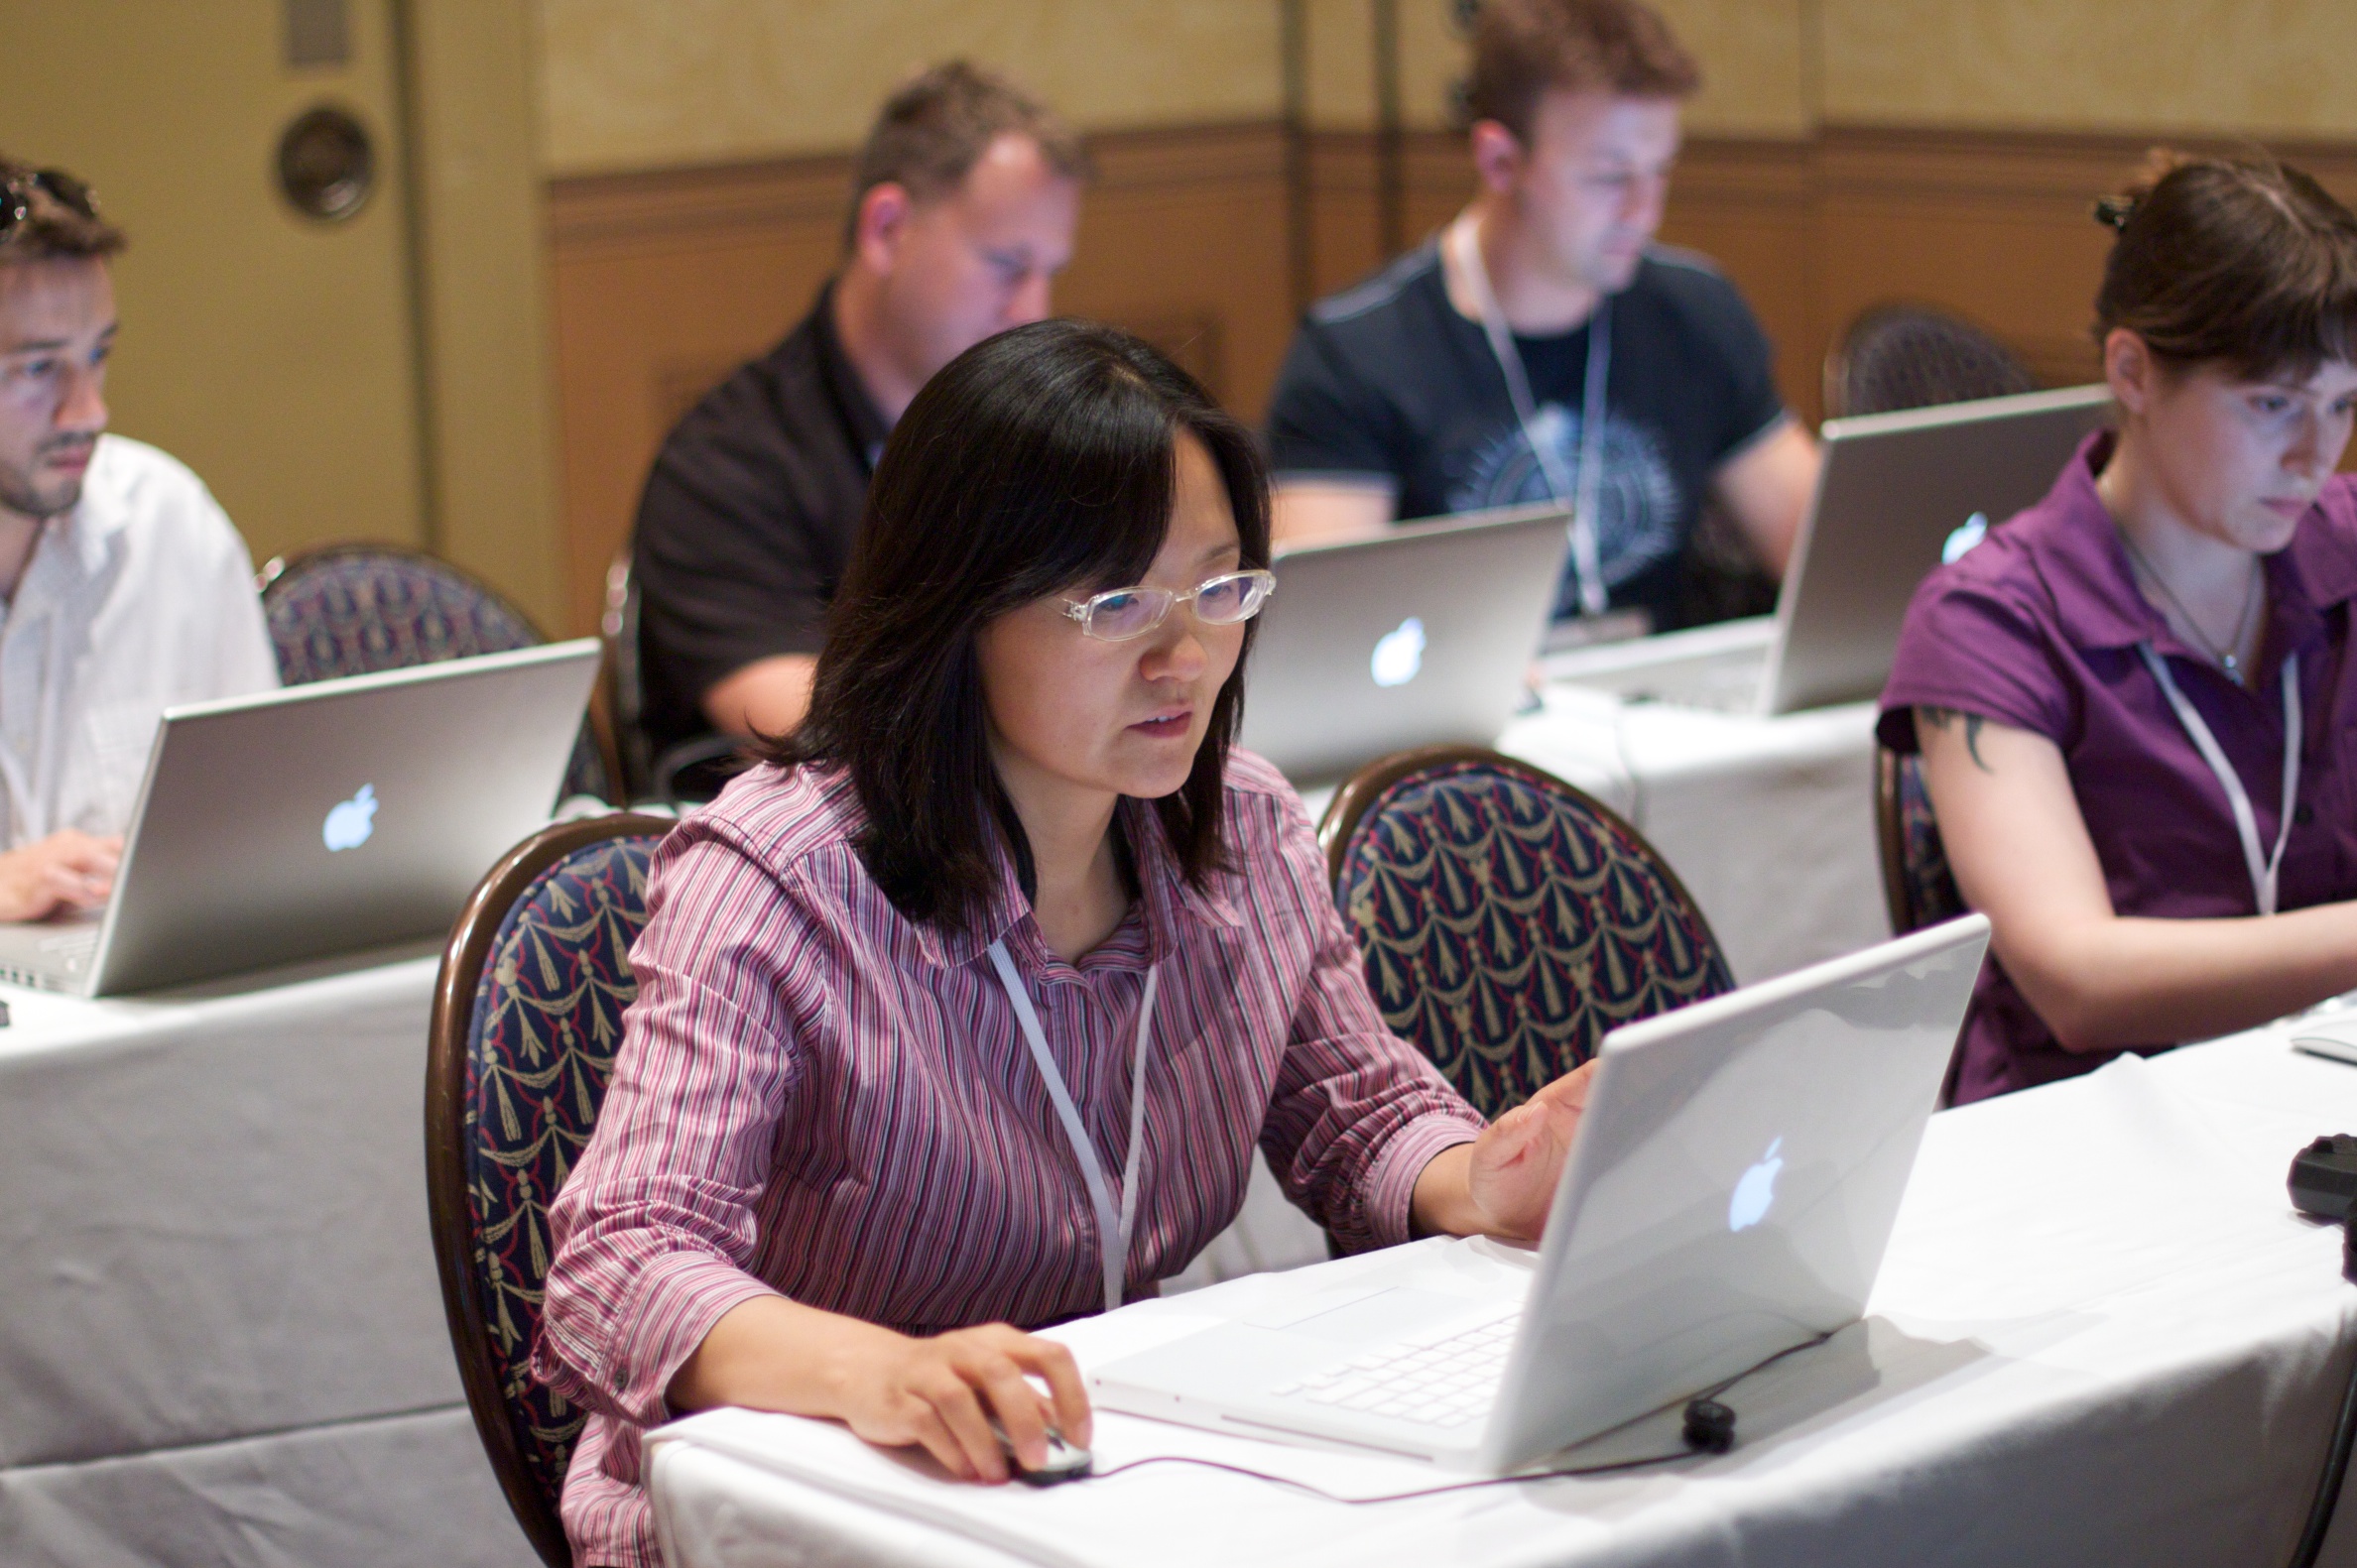
student, conversation, learning, nmc2010